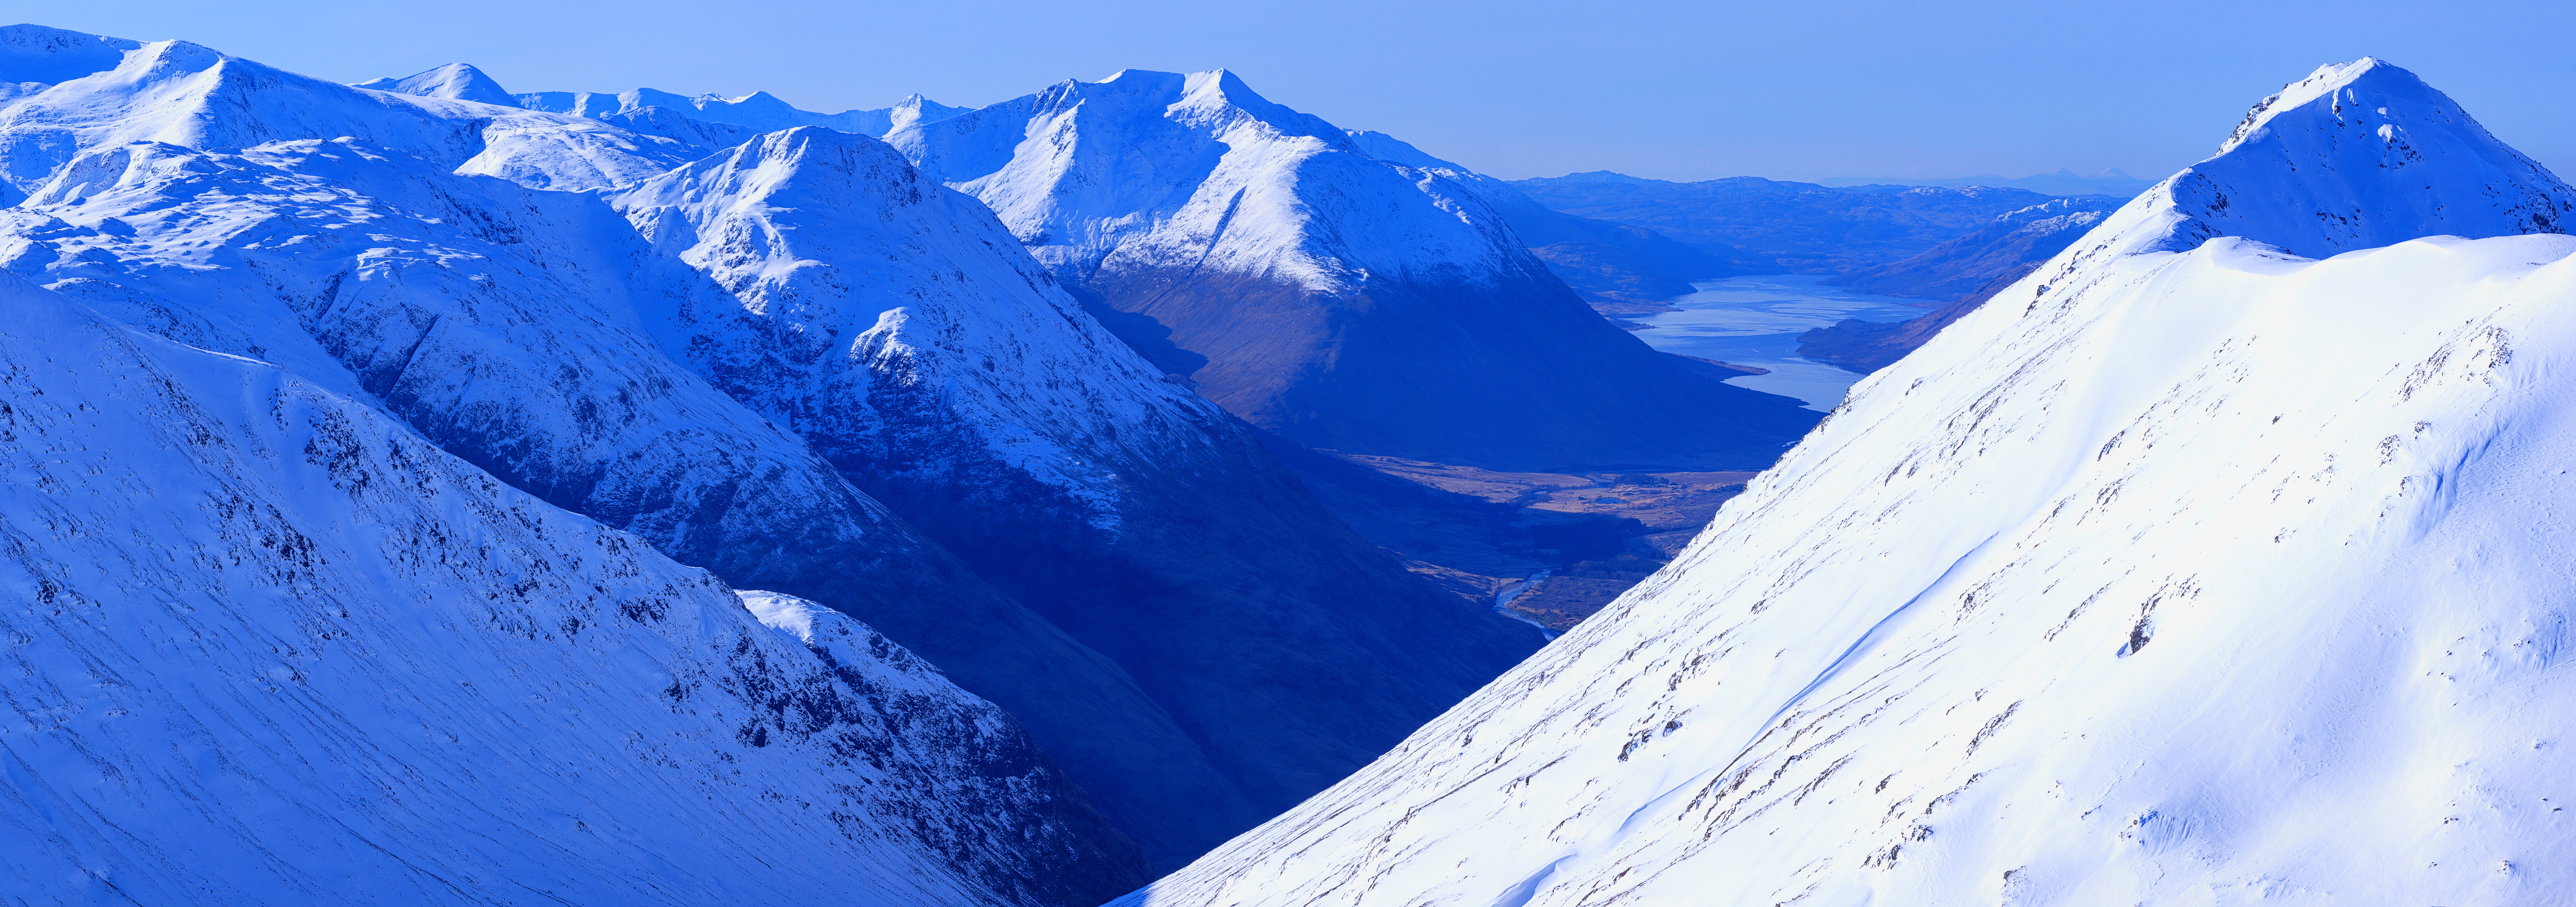
mountain, mountain range, extreme sport, ridge, summit, mountaineering, winter sport, massif, sports, alps, scotland, cirque, piste, buachailleetivebeag, stobdubh, glenetive, lochetive, benstarav, landform, ski touring, ski mountaineering, mountainous landforms, geological phenomenon, ice cap